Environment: real
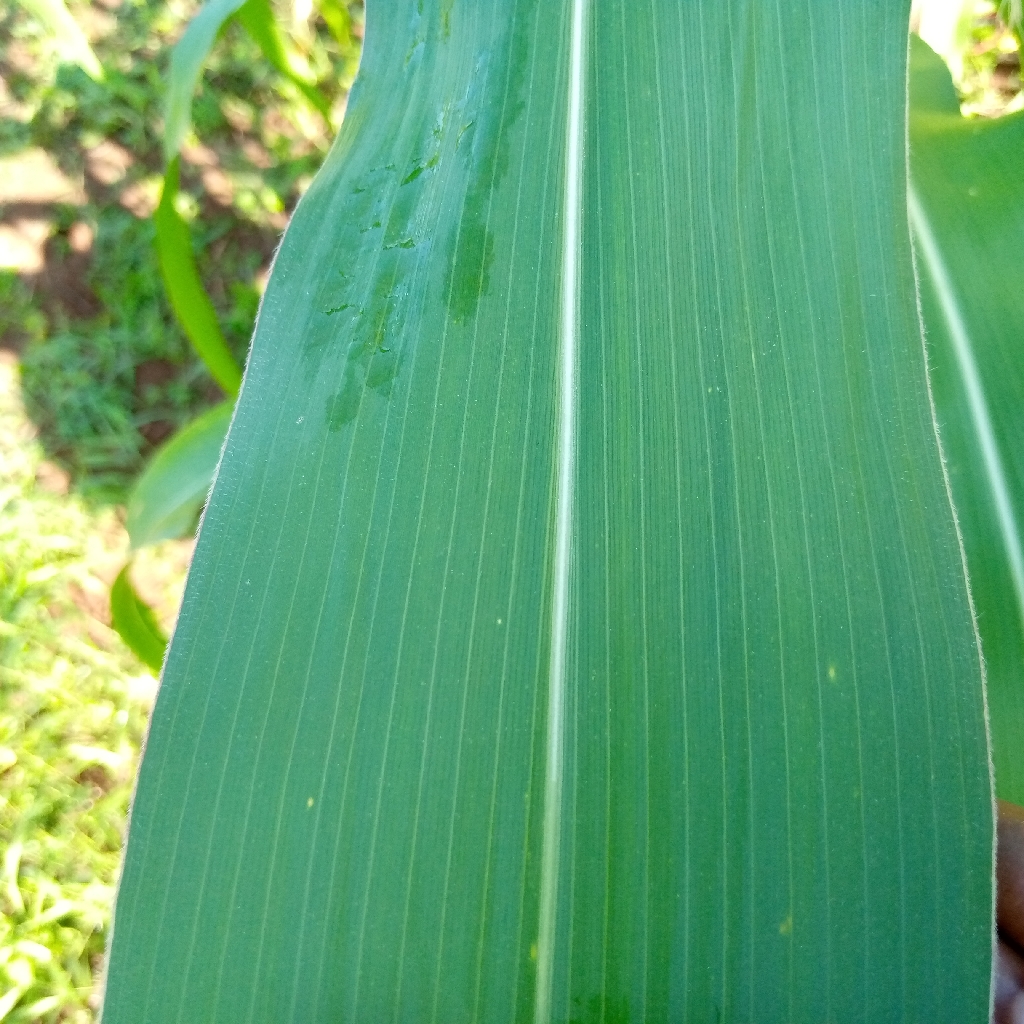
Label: healthy